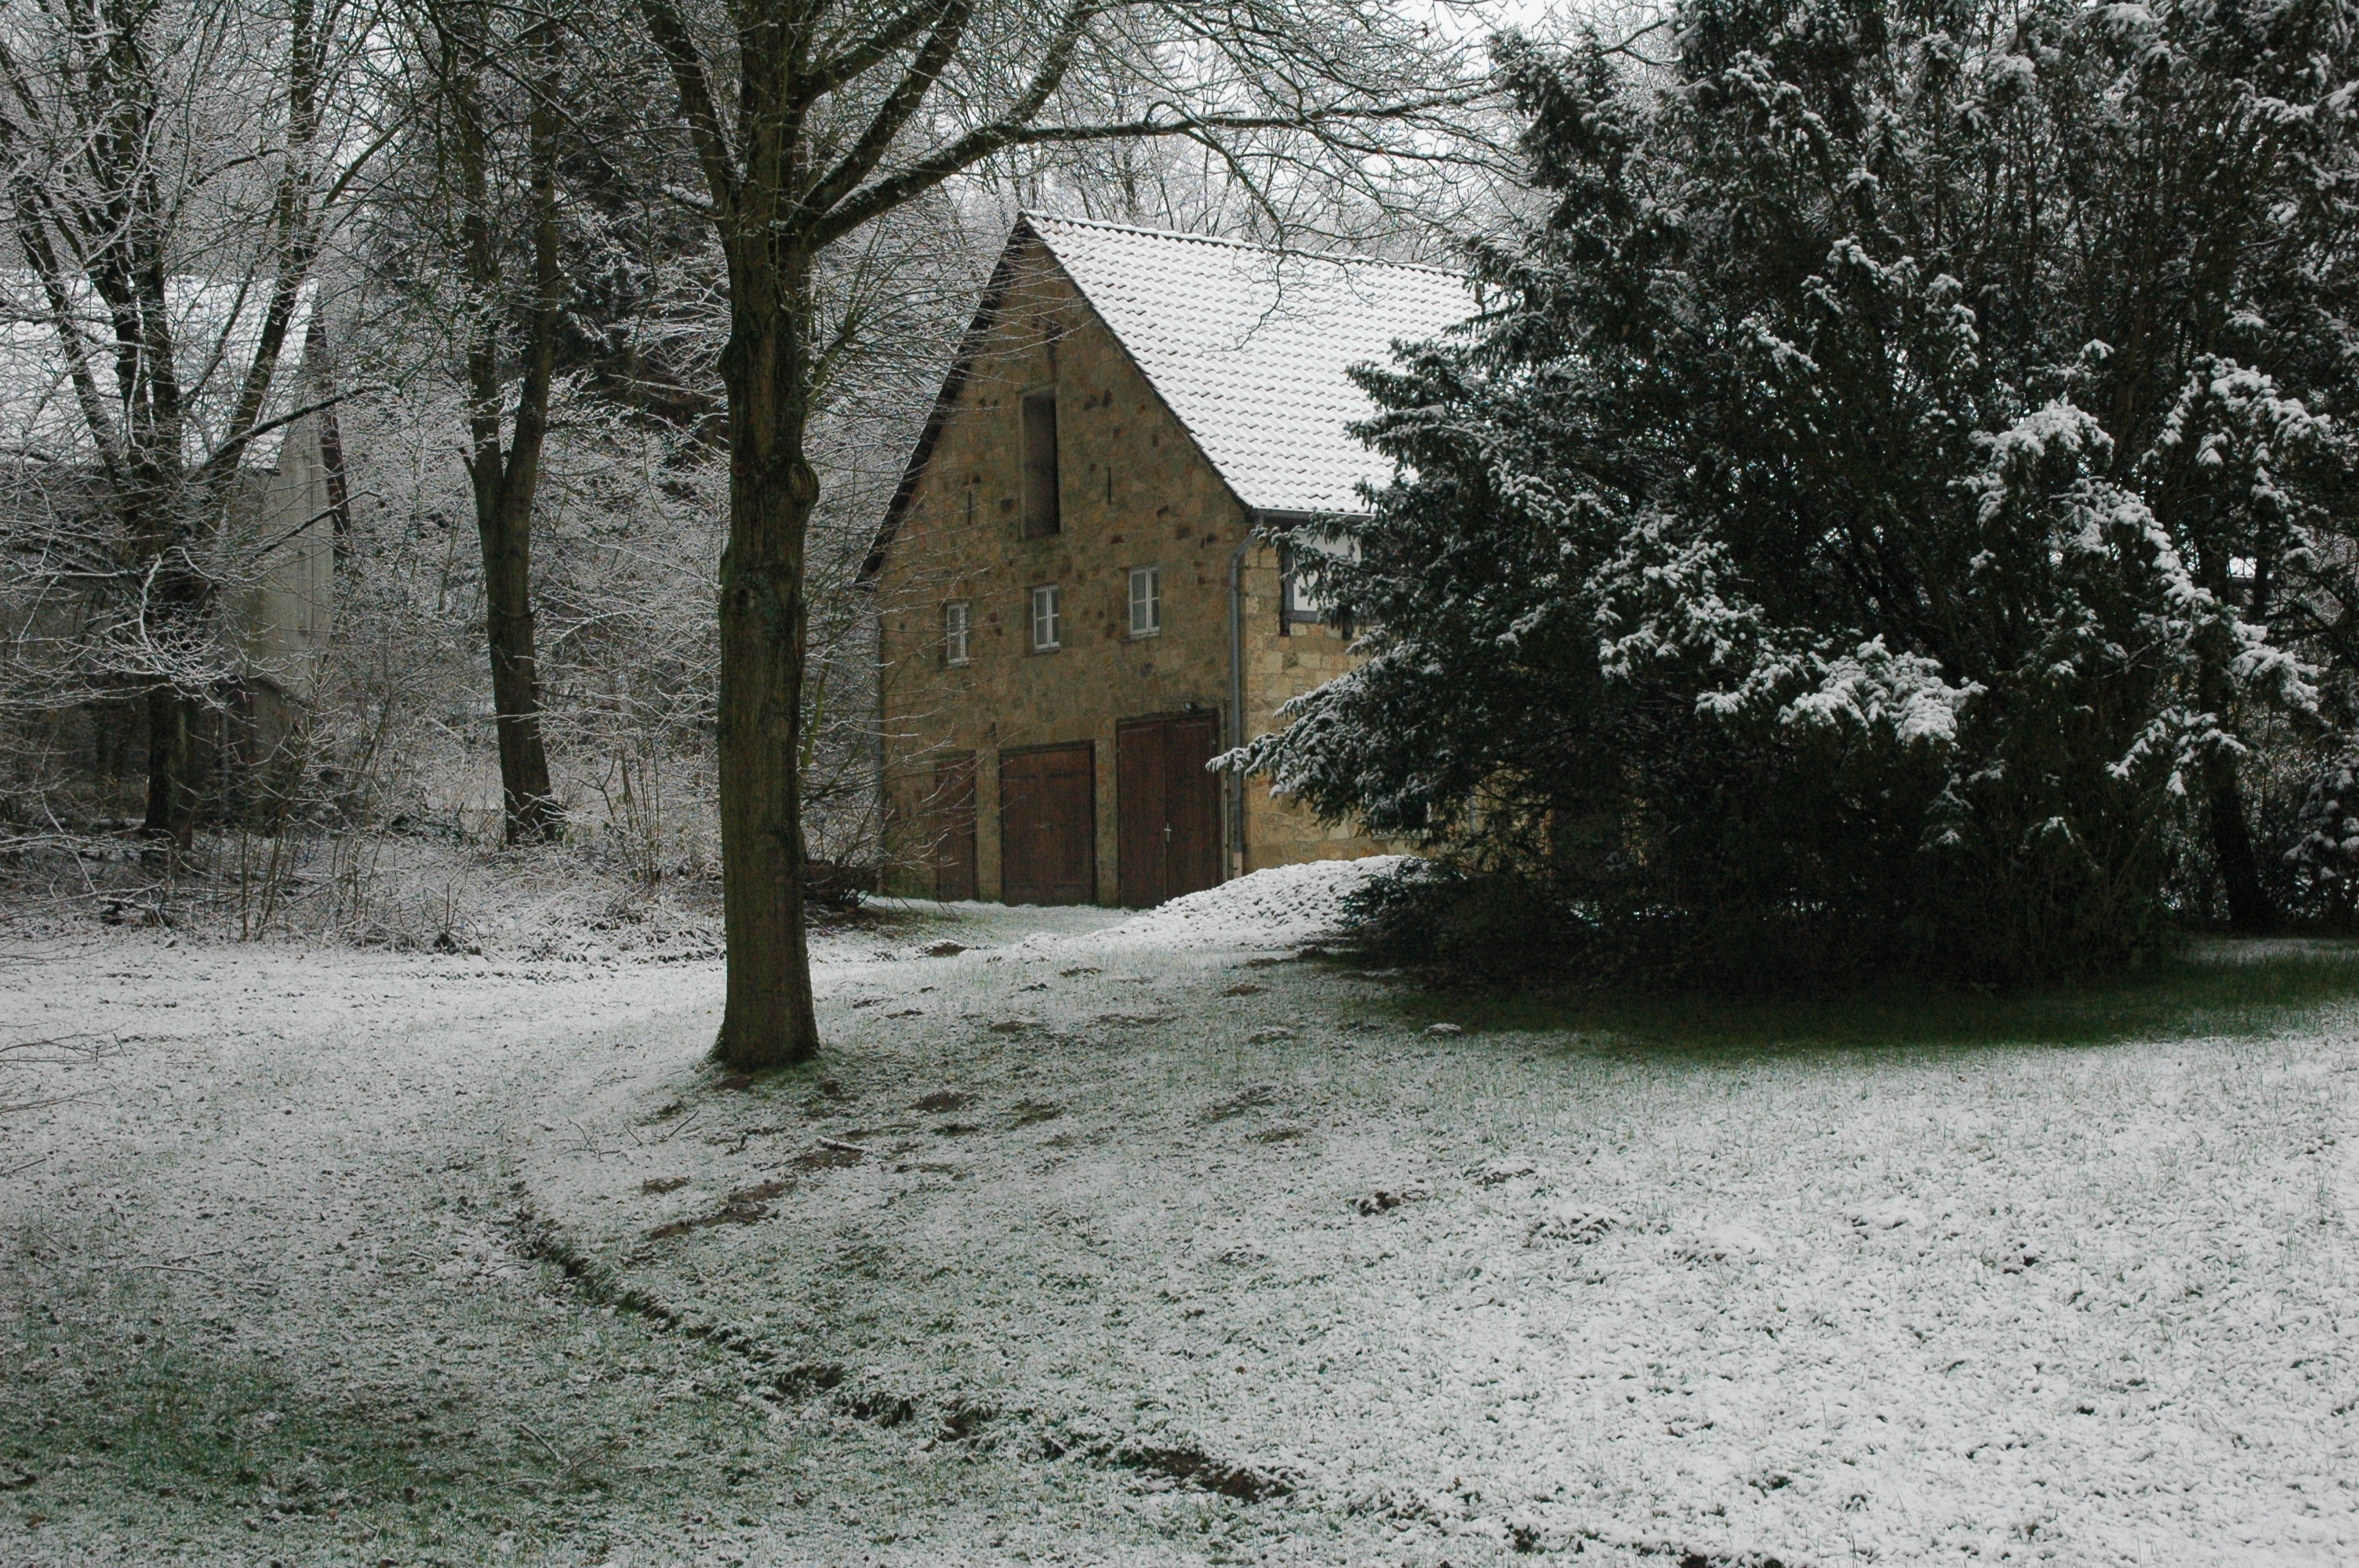
tree, snow, winter, house, home, dark, weather, season, rural area, nationwide